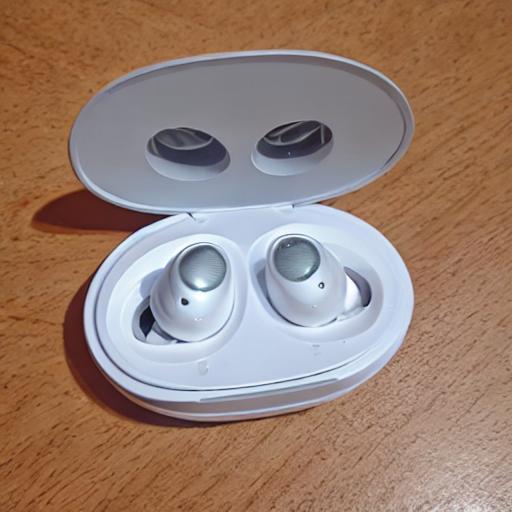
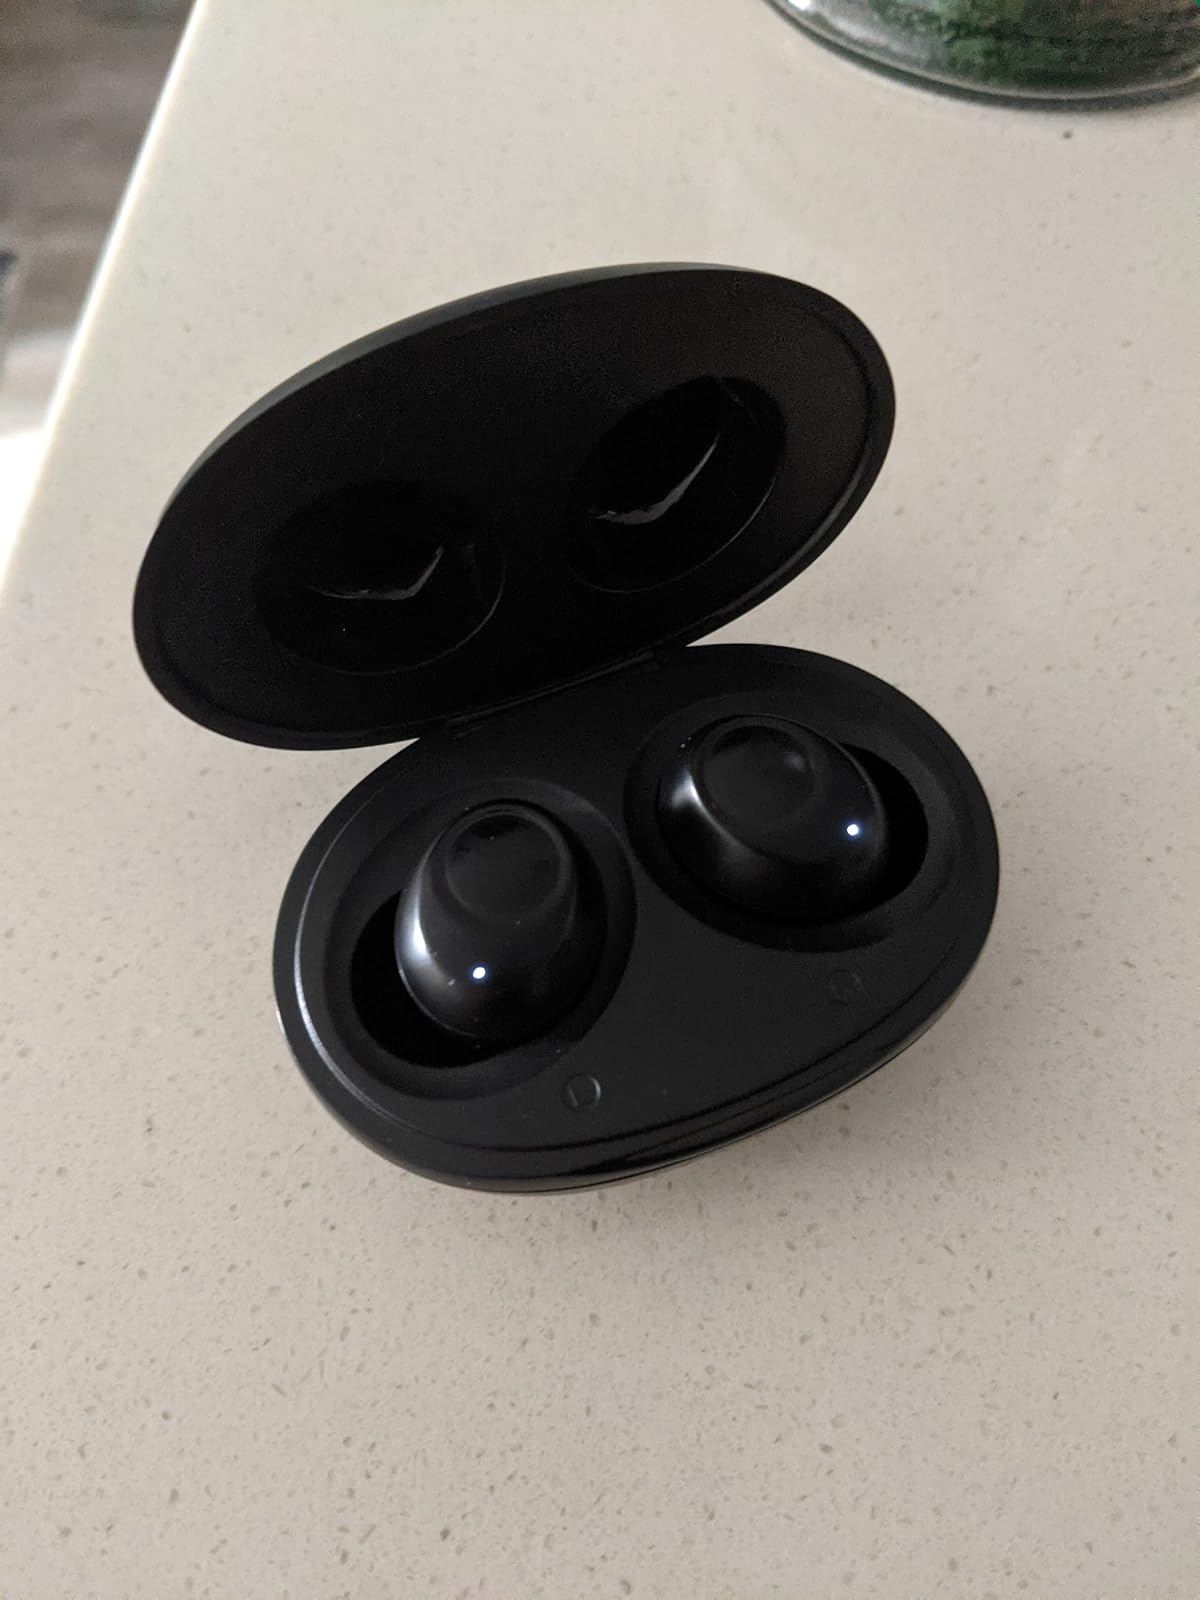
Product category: earbuds
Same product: no